Whitecross Street

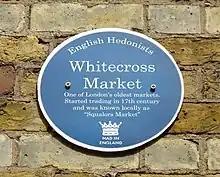
Whitecross-Street-Market plaque

Whitecross Street is a short street in Islington, in Inner London. It features an eponymous street market and a large housing estate.